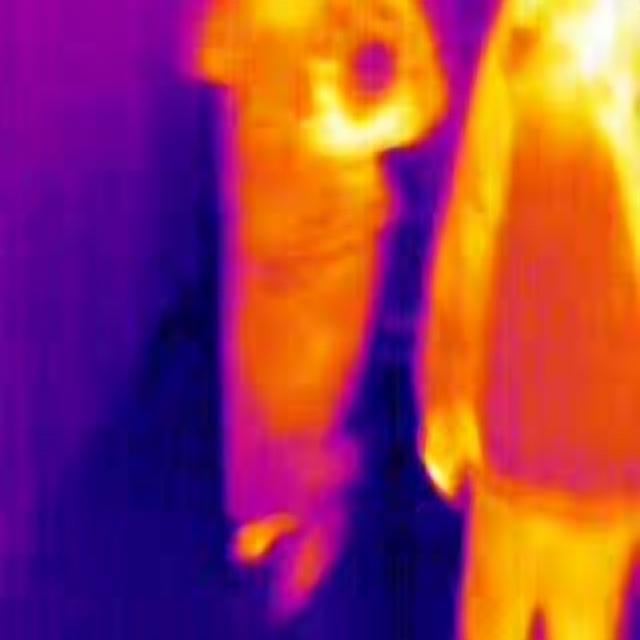
Detected objects:
label: person
label: person